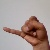
The image shows a hand gesture representing the letter 'J' in Indian Sign Language.